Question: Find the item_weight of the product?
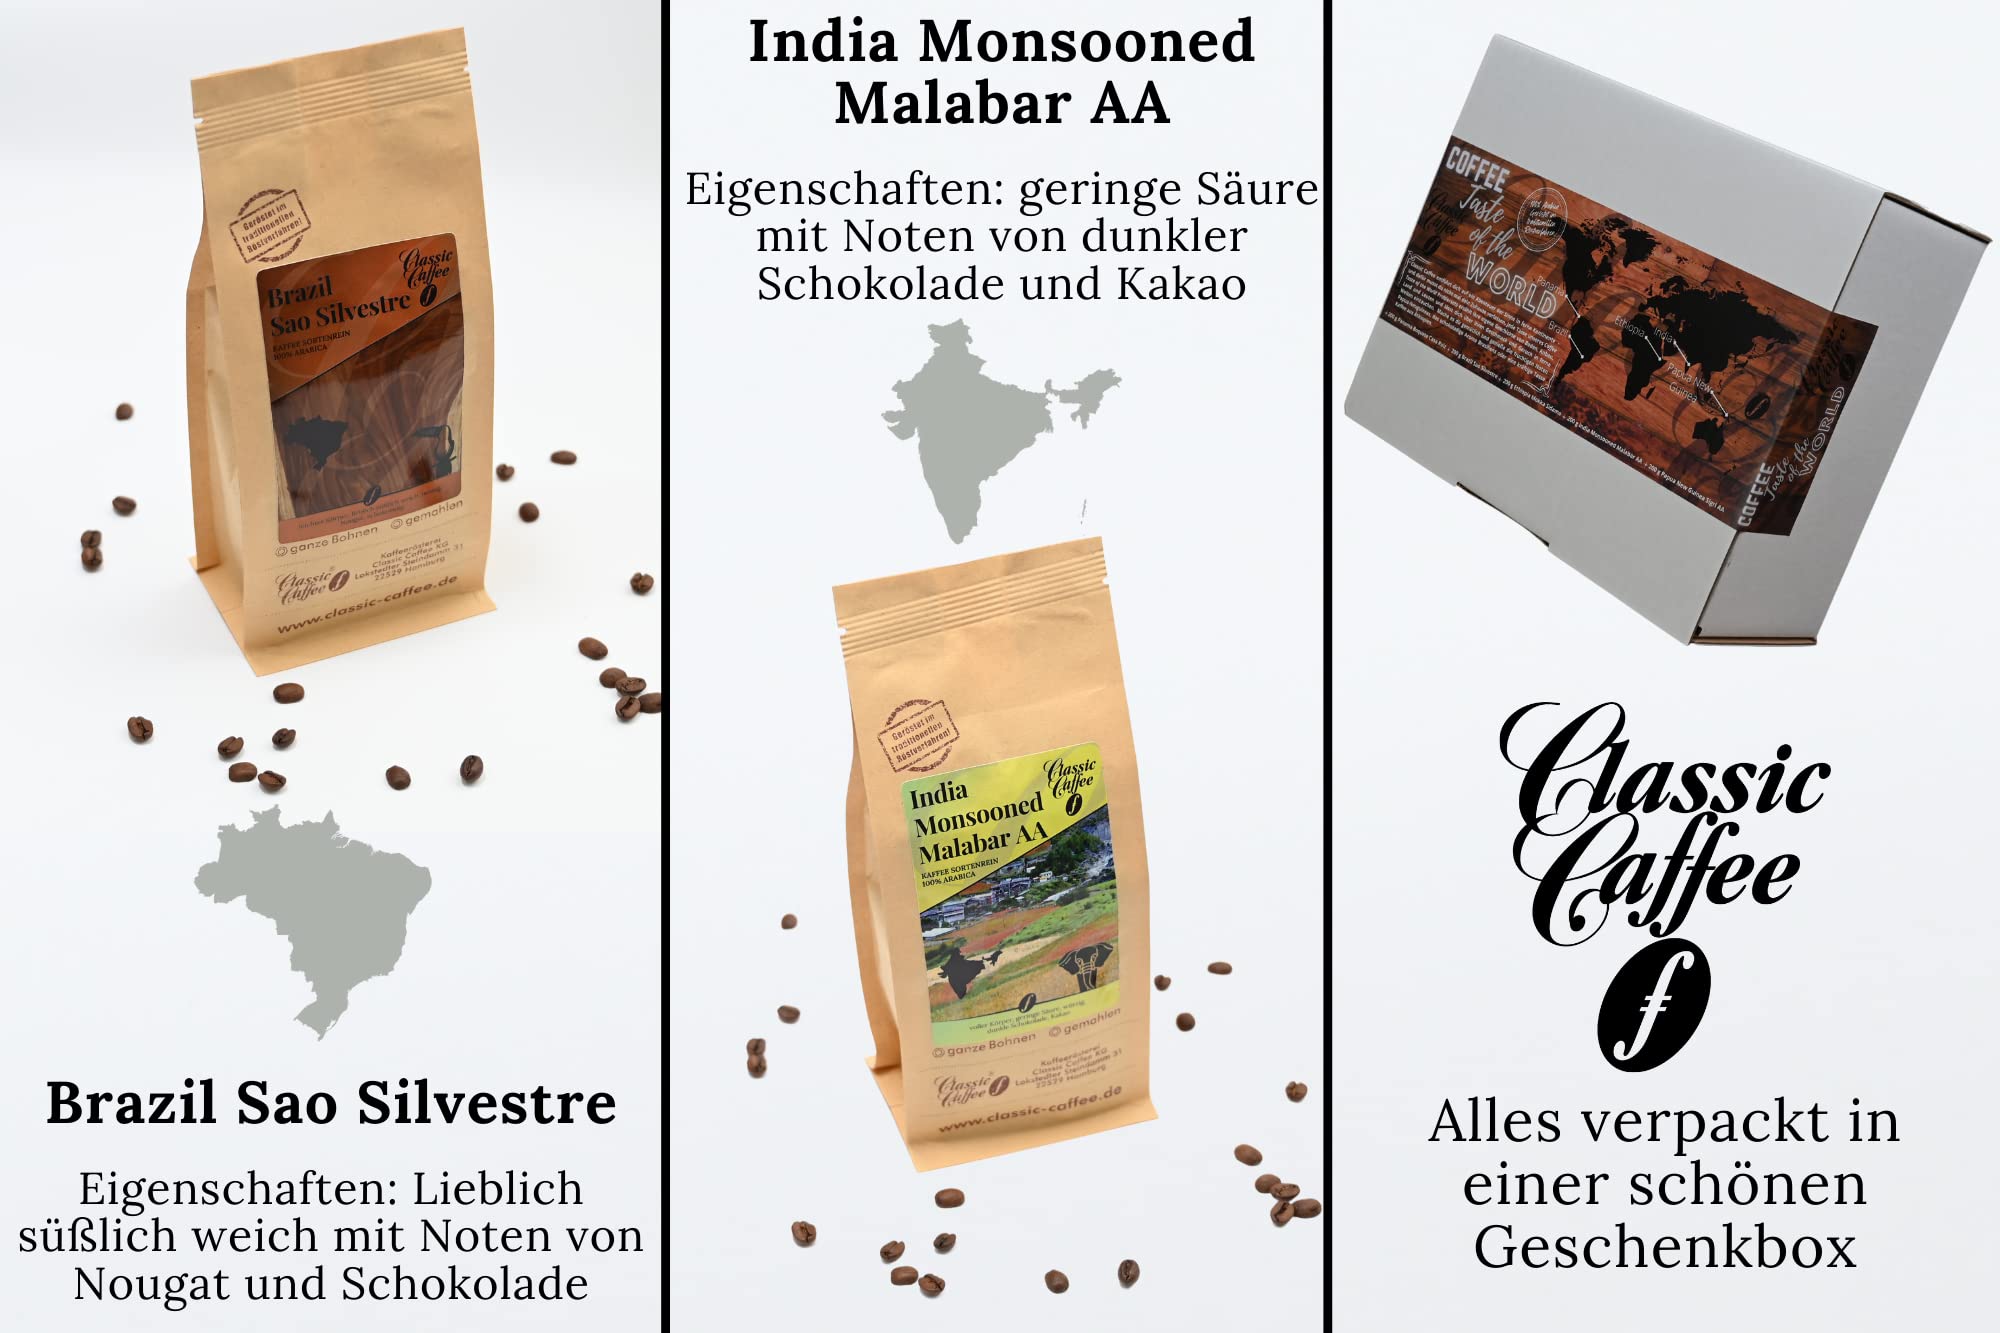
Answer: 200.0 gram